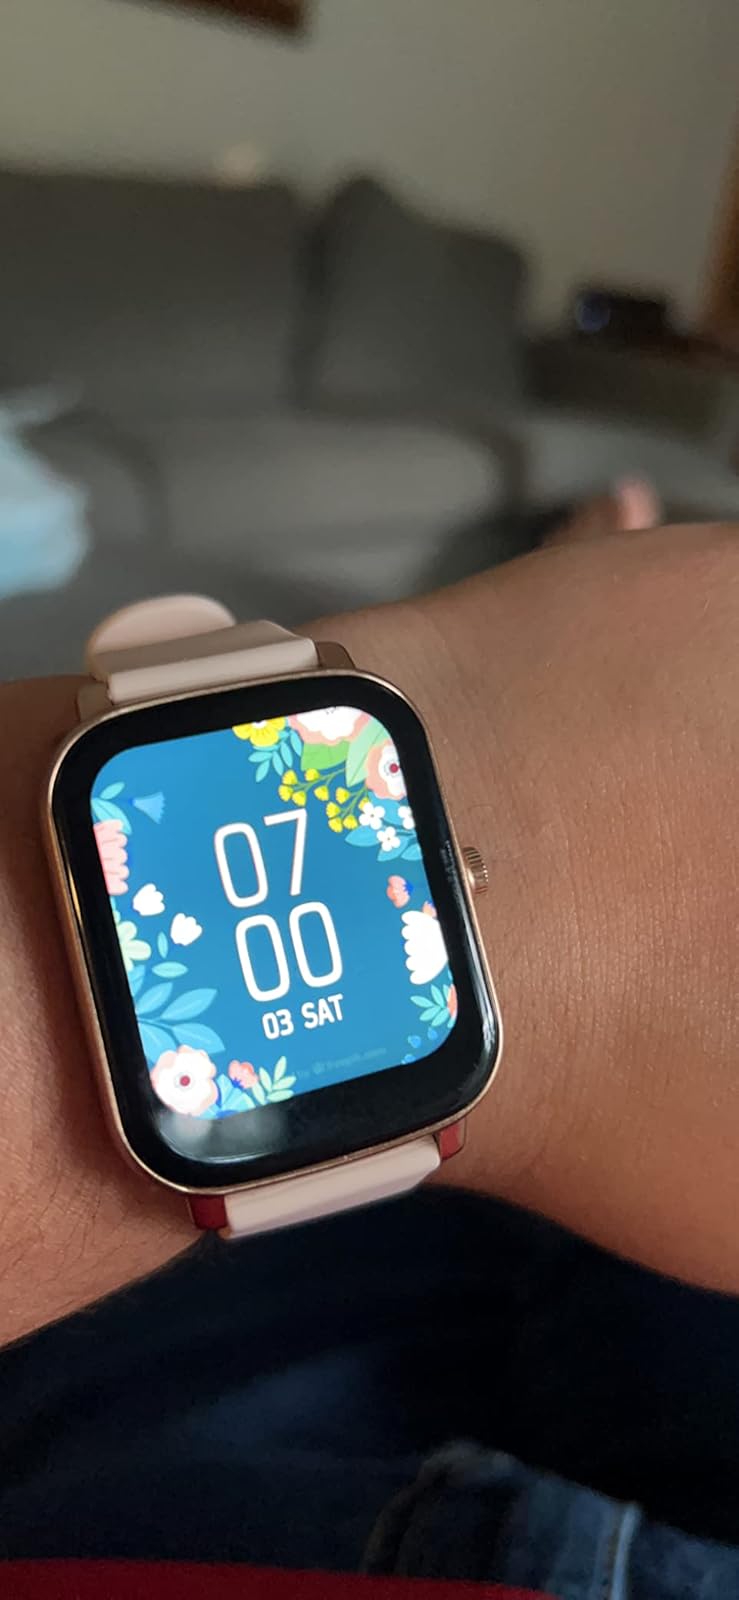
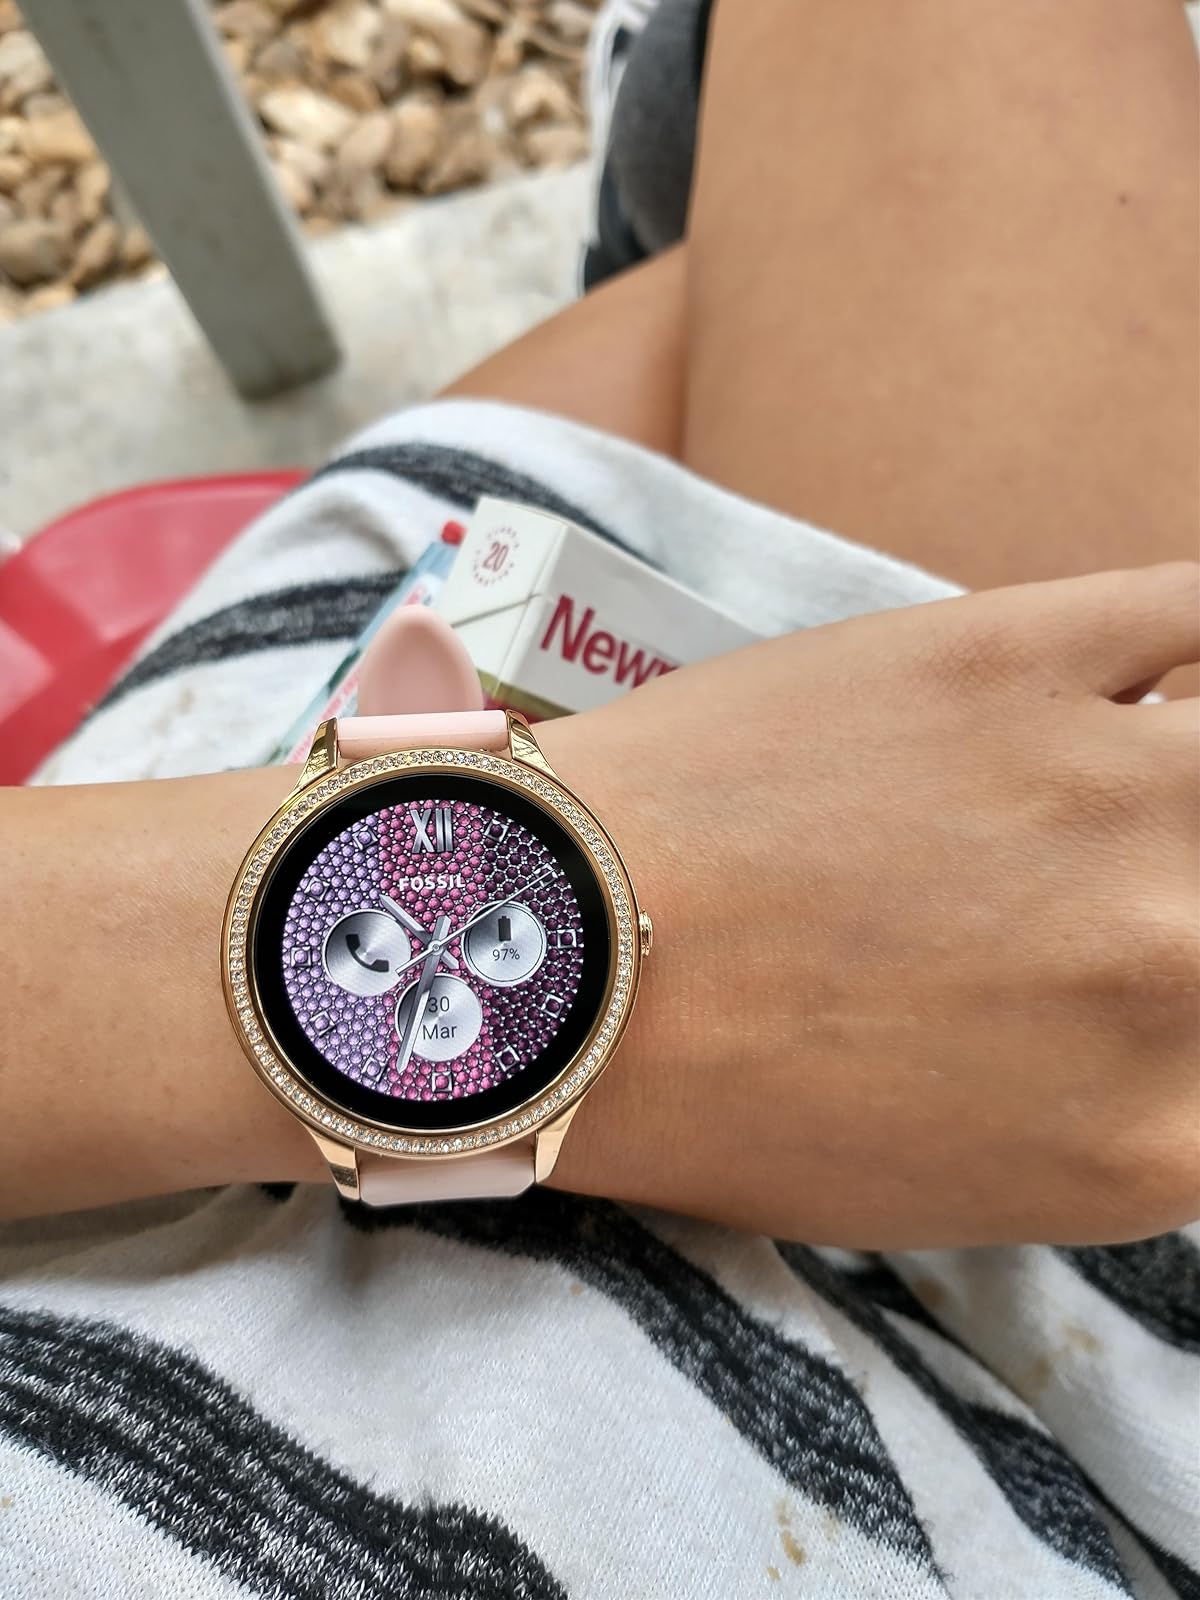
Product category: smartwatch
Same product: no